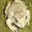
Label: frog